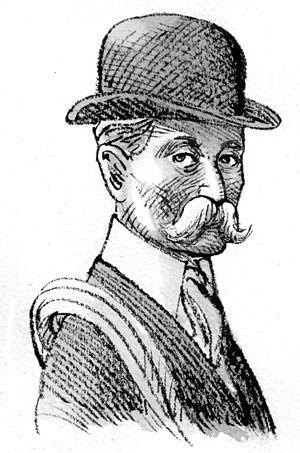
Le pic du Midi d'Ossau est une montagne culminant à 2 884 mètres et située dans l'ouest des Pyrénées françaises, dans la partie béarnaise du département des Pyrénées-Atlantiques. Il est le sommet emblématique de la vallée d'Ossau — qui lui donne son nom — et dont la racine pré-indo-européenne *oss/*ors ferait référence aux cours d'eau. Le pic du Midi d'Ossau est l'un des vestiges d'un ancien volcan, le volcan d'Ossau, formé il y a 278 millions d'années, à la fin de l'orogenèse varisque. L'effondrement du toit du volcan entraîne la création d'une caldeira qui, avec la formation de la chaîne des Pyrénées il y a 40 millions d'années, se soulève et permet la constitution du sommet actuel.
Le pic Brulle, ou le pic de la Cascade central, est un sommet des Pyrénées situé sur la crête de pics de plus de 3 000 m qui délimite la ligne de partage des eaux et marque la frontière franco-espagnole. Il culmine à une altitude de 3 106 m.
Henri, Jean, Jacques Brulle, né le 29 janvier 1854 à Libourne, mort à Chamonix le 29 août 1936, est un pyrénéiste et alpiniste français. Il est considéré comme le fondateur du pyrénéisme de difficulté.